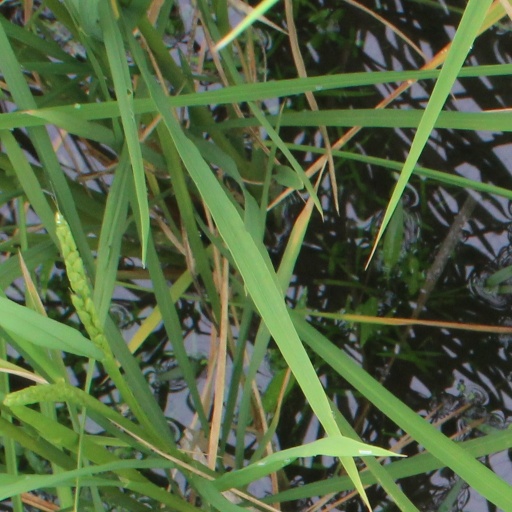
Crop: rice